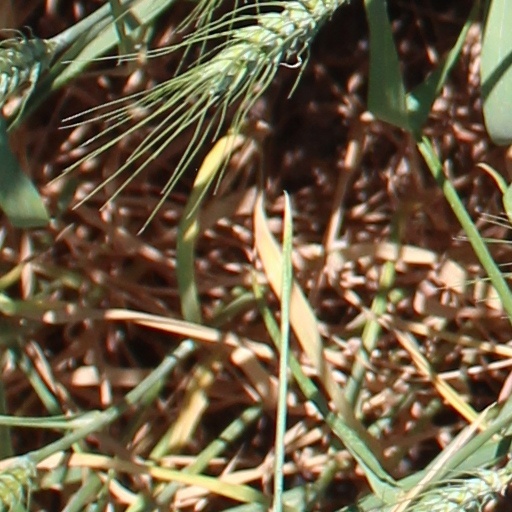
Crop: wheat